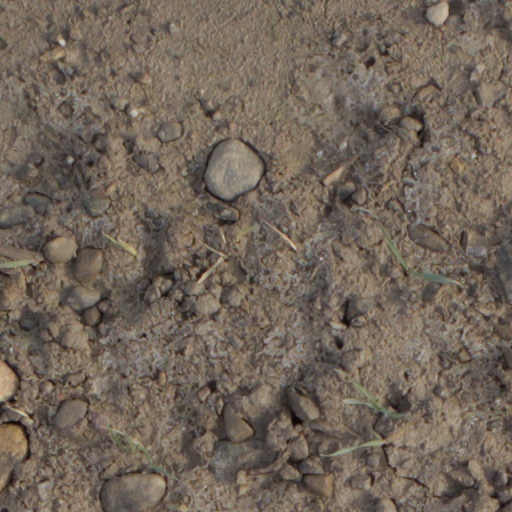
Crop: wheat